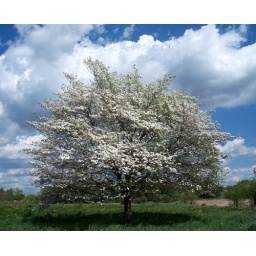
Blooming white Dogwood tree against a beautiful Ohio sky.